Anismus

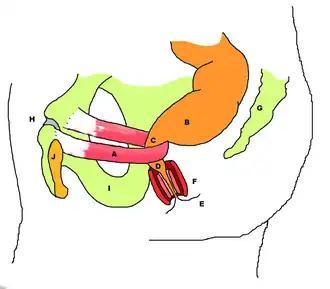
Stylized diagram showing action of the puborectalis sling, and the formation of the anorectal angle. A-puborectalis, B-rectum, C-level of anorectal ring and anorectal angle, D-anal canal, E-anal verge, F-representation of internal and external anal sphincters, G-coccyx & sacrum, H-pubic symphysis, I-Ischium, J-pubic bone.

To understand the cause of anismus, an understanding of normal colorectal anatomy and physiology, including the normal defecation mechanism, is helpful. The relevant anatomy includes: the rectum, the anal canal and the muscles of the pelvic floor, especially puborectalis and the external anal sphincter.